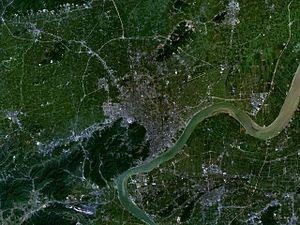
La séquestration du dioxyde de carbone, appelée plus simplement piégeage du carbone ou séquestration du carbone est le stockage à long terme du dioxyde de carbone hors de l'atmosphère. C'est l'une des techniques et mesures envisagées pour atteindre les engagements climatiques et énergétiques de la communauté internationale. Pour cela, selon le scénario « technologies propres » de l'Agence internationale de l'énergie il faut stocker dans le monde 107 gigatonnes de dioxyde de carbone entre 2015 et 2060.